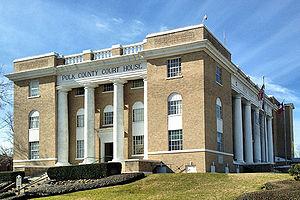
Le comté de Polk, en anglais : Polk County, est un comté situé à l'est de l'État du Texas aux États-Unis. Fondé le 30 mars 1846, son siège de comté est la ville de Livingston. Selon le recensement des États-Unis de 2010, sa population est de 45 413 habitants. Le comté a une superficie de 2 873,9 km², dont 2 737,8 km² en surfaces terrestres. Il est nommé en l'honneur de James Knox Polk, président des États-Unis.